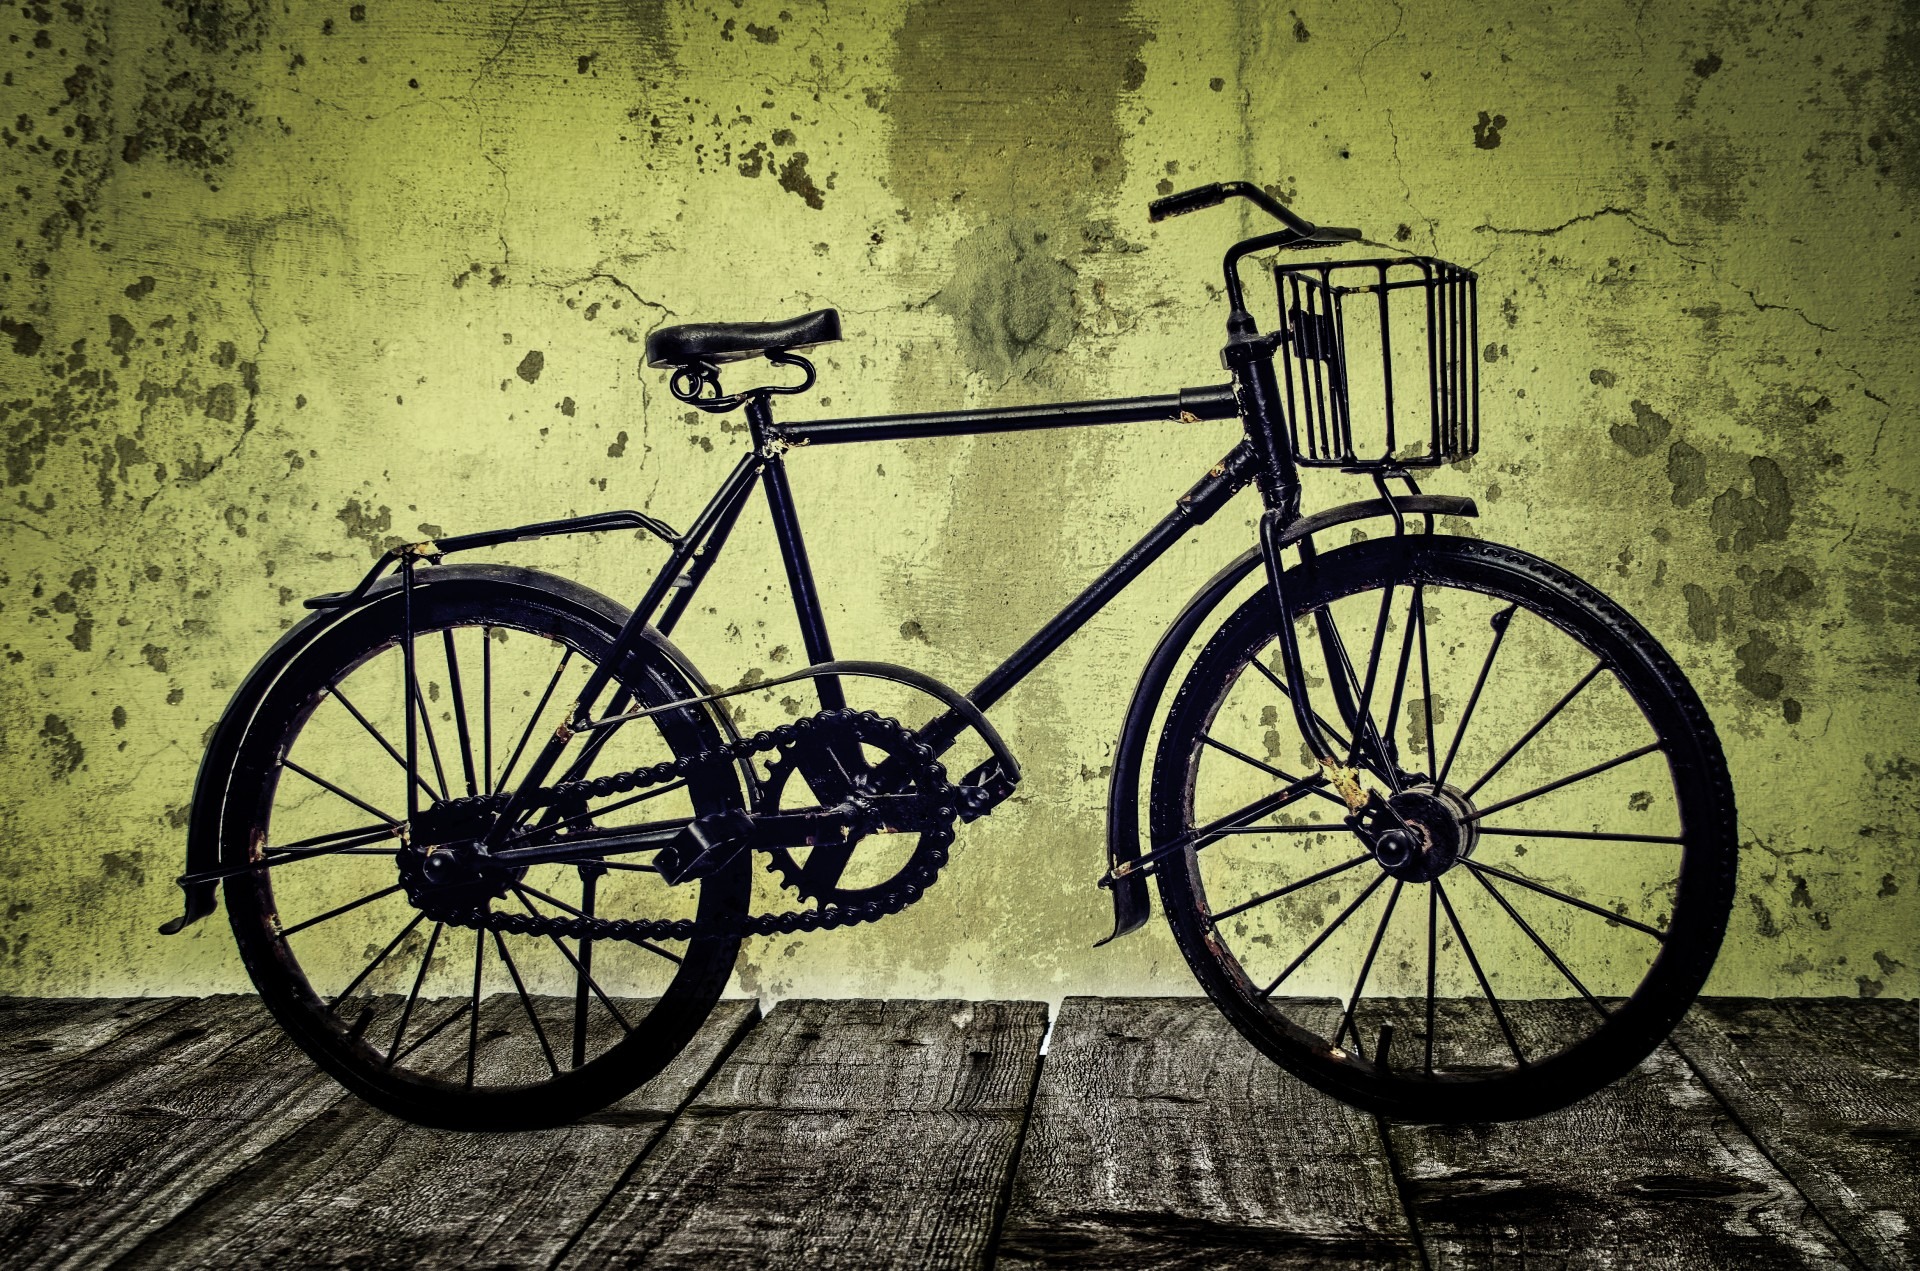
black and white, white, street, antique, wheel, retro, chain, floor, old, bicycle, bike, rust, vehicle, brown, black, monochrome, cycle, sports equipment, pedal, background, design, rusty, classic, aged, nobody, copy space, monochrome photography, cyclo cross bicycle, road bicycle, racing bicycle, hybrid bicycle